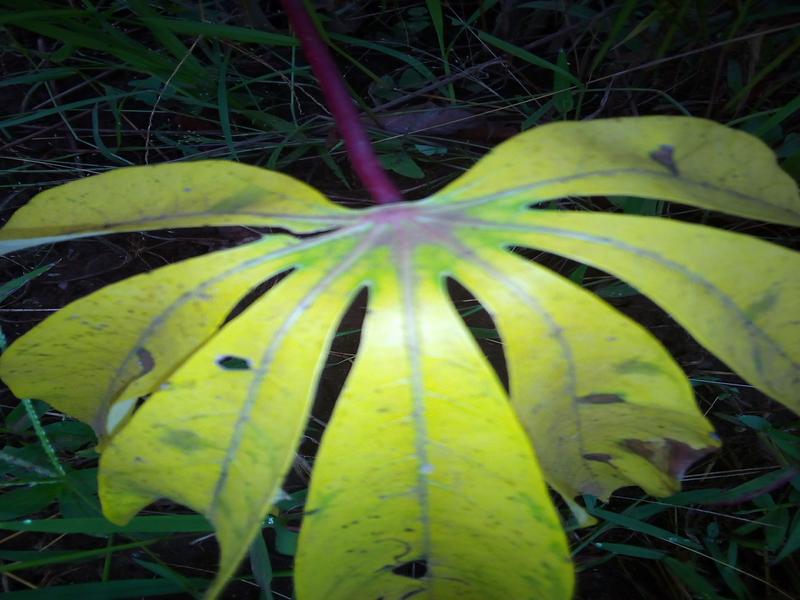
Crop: cassava
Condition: brown_streak_disease